Melnik, Bulgaria

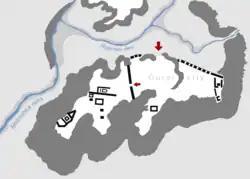
Plan of the medieval fortress

The Ottoman conquest of the Balkans in the 14th-15th century resulted in a long period of decline, but Melnik was once again a thriving town in the 17th and 18th century, the time of the Bulgarian National Revival, due to the tobacco and wine production, with wine being exported abroad, mainly to England and Austria. In that time Melnik was also a centre of craftsmanship, particularly church decoration and woodcarving. Many Bulgarian schools and churches were built in Melnik in that period.